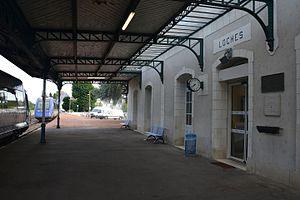
Marquise du quai de la gare
La gare de Loches est une gare ferroviaire française de la ligne de Joué-lès-Tours à Châteauroux, située sur le territoire de la commune de Loches, dans le département d'Indre-et-Loire, en région Centre-Val de Loire.